Château du Fou

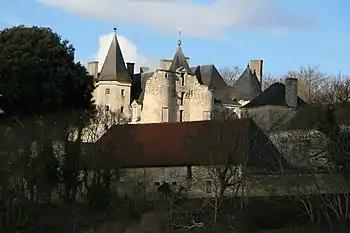

The Château du Fou is a castle in the "commune" of Vouneuil-sur-Vienne in the Vienne "département" of France.